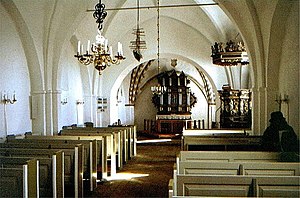
Balle Kirke
Kirkeerummet set mod øst
Balle Kirke, kirkerummet set mod oest
Balle kirke ligger i Balle Sogn i det tidligere Hids Herred, Viborg Amt, nu Silkeborg Kommune Region Midtjylland. Kor og skib er opført i 1100-tallet af fint tilhugne kvadersten over skråkantsokkel. I kirkens nordvæg kan man stadig se oprindelige vinduer. Nord og sydportal er bevaret, den nordre i tilmuret tilstand. Skibets vestende er formodentlig forlænget i sengotisk tid, en rem i gulvet markerer den tidligere vestgavl. Kirken har haft tårn, som i 1703 var så forfaldent, at det blev erstattet med det nuværende klokketårn over skibets vestende. I sengotisk tid har man opført et våbenhus foran sydportalen. Kirken gennemgik en større restaurering 1955-57.